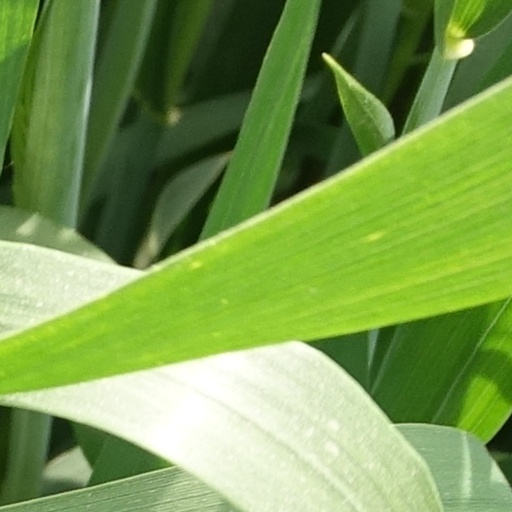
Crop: wheat